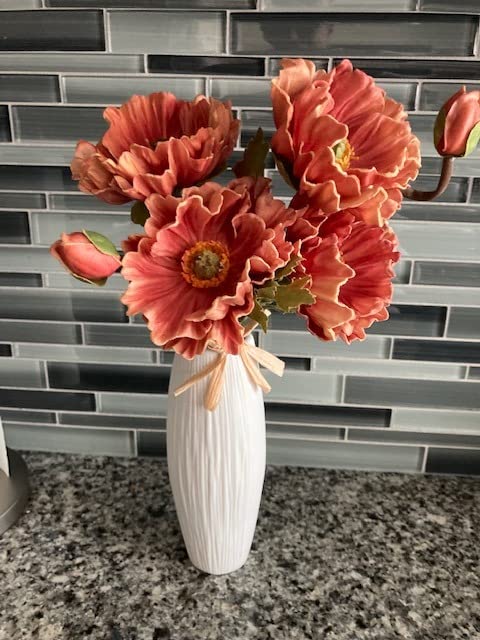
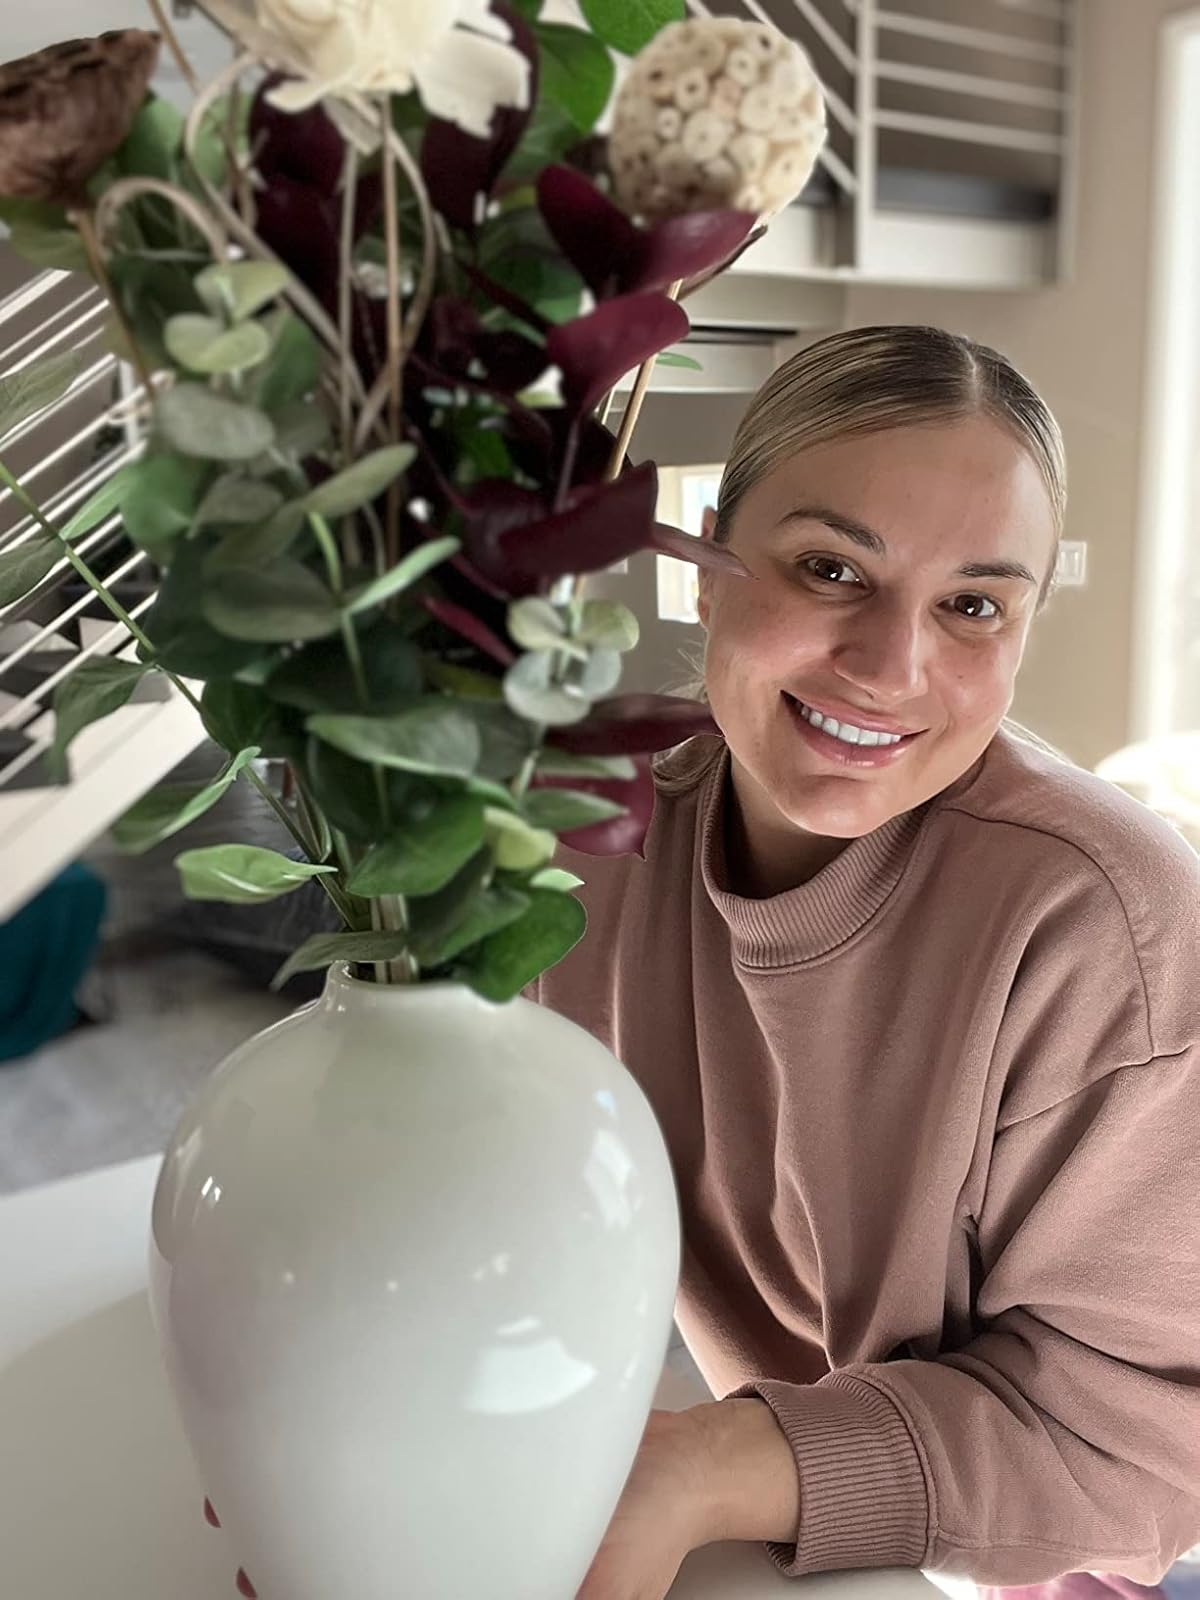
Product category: vase
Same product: no